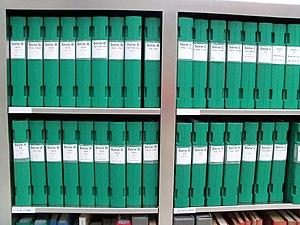
Répertoires de la série B et de la série C dans la salle de lecture des Archives départementales d'Ille-et-Vilaine. 2010.
Les archives départementales d'Ille-et-Vilaine sont un service du conseil départemental d'Ille-et-Vilaine.